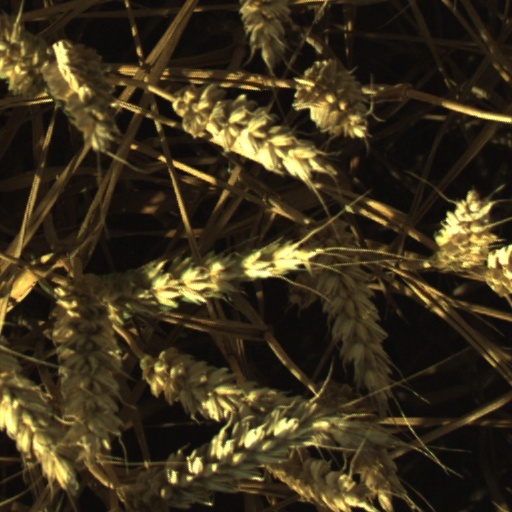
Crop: wheat